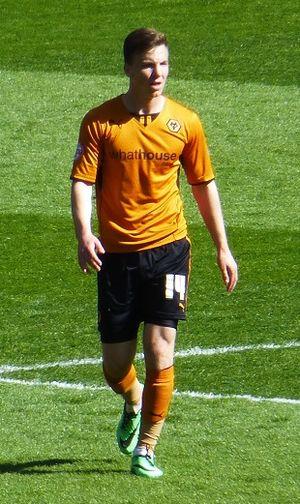
Lee Evans, né le 24 juillet 1994 à Newport, est un footballeur international gallois qui évolue au poste de milieu de terrain à Wigan Athletic.